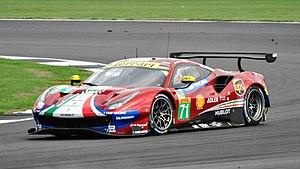
Davide Rigon est un pilote automobile italien.